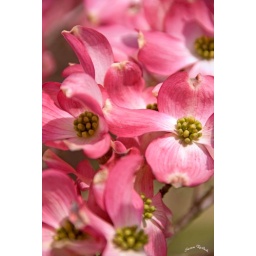
A large pink dogwood tree in front of the house was spectacular.